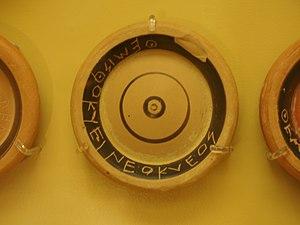
Ostrakon portant le nom de Thémistocle, 490-480 ou vers 460 a. C. Musée de l'Agora antique d'Athènes. Italiano: Ostrakon (coccio con scritto il nome del candidato all'esilio) del 482 a.C., risalente alla votazione che sancì l'ostracismo del generale Temistocle. Esposto nel Museo dell'antica agorà ad Atene.